Jämtland

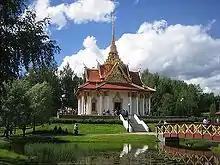
King Chulalongkorn Memorial Building nearby the small village Bispgården, easternmost Jämtland

As Jämtland never industrialized the agricultural sector is larger compared to the rest of Sweden. In Jämtland County this sector employs 4,4 per cent of the labour force compared to 1,8 per cent for Sweden as whole. Just like the rest of Sweden the public sector in Jämtland is large and the high taxes fund the public welfare.